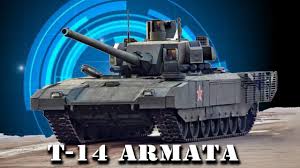
Label: Tank